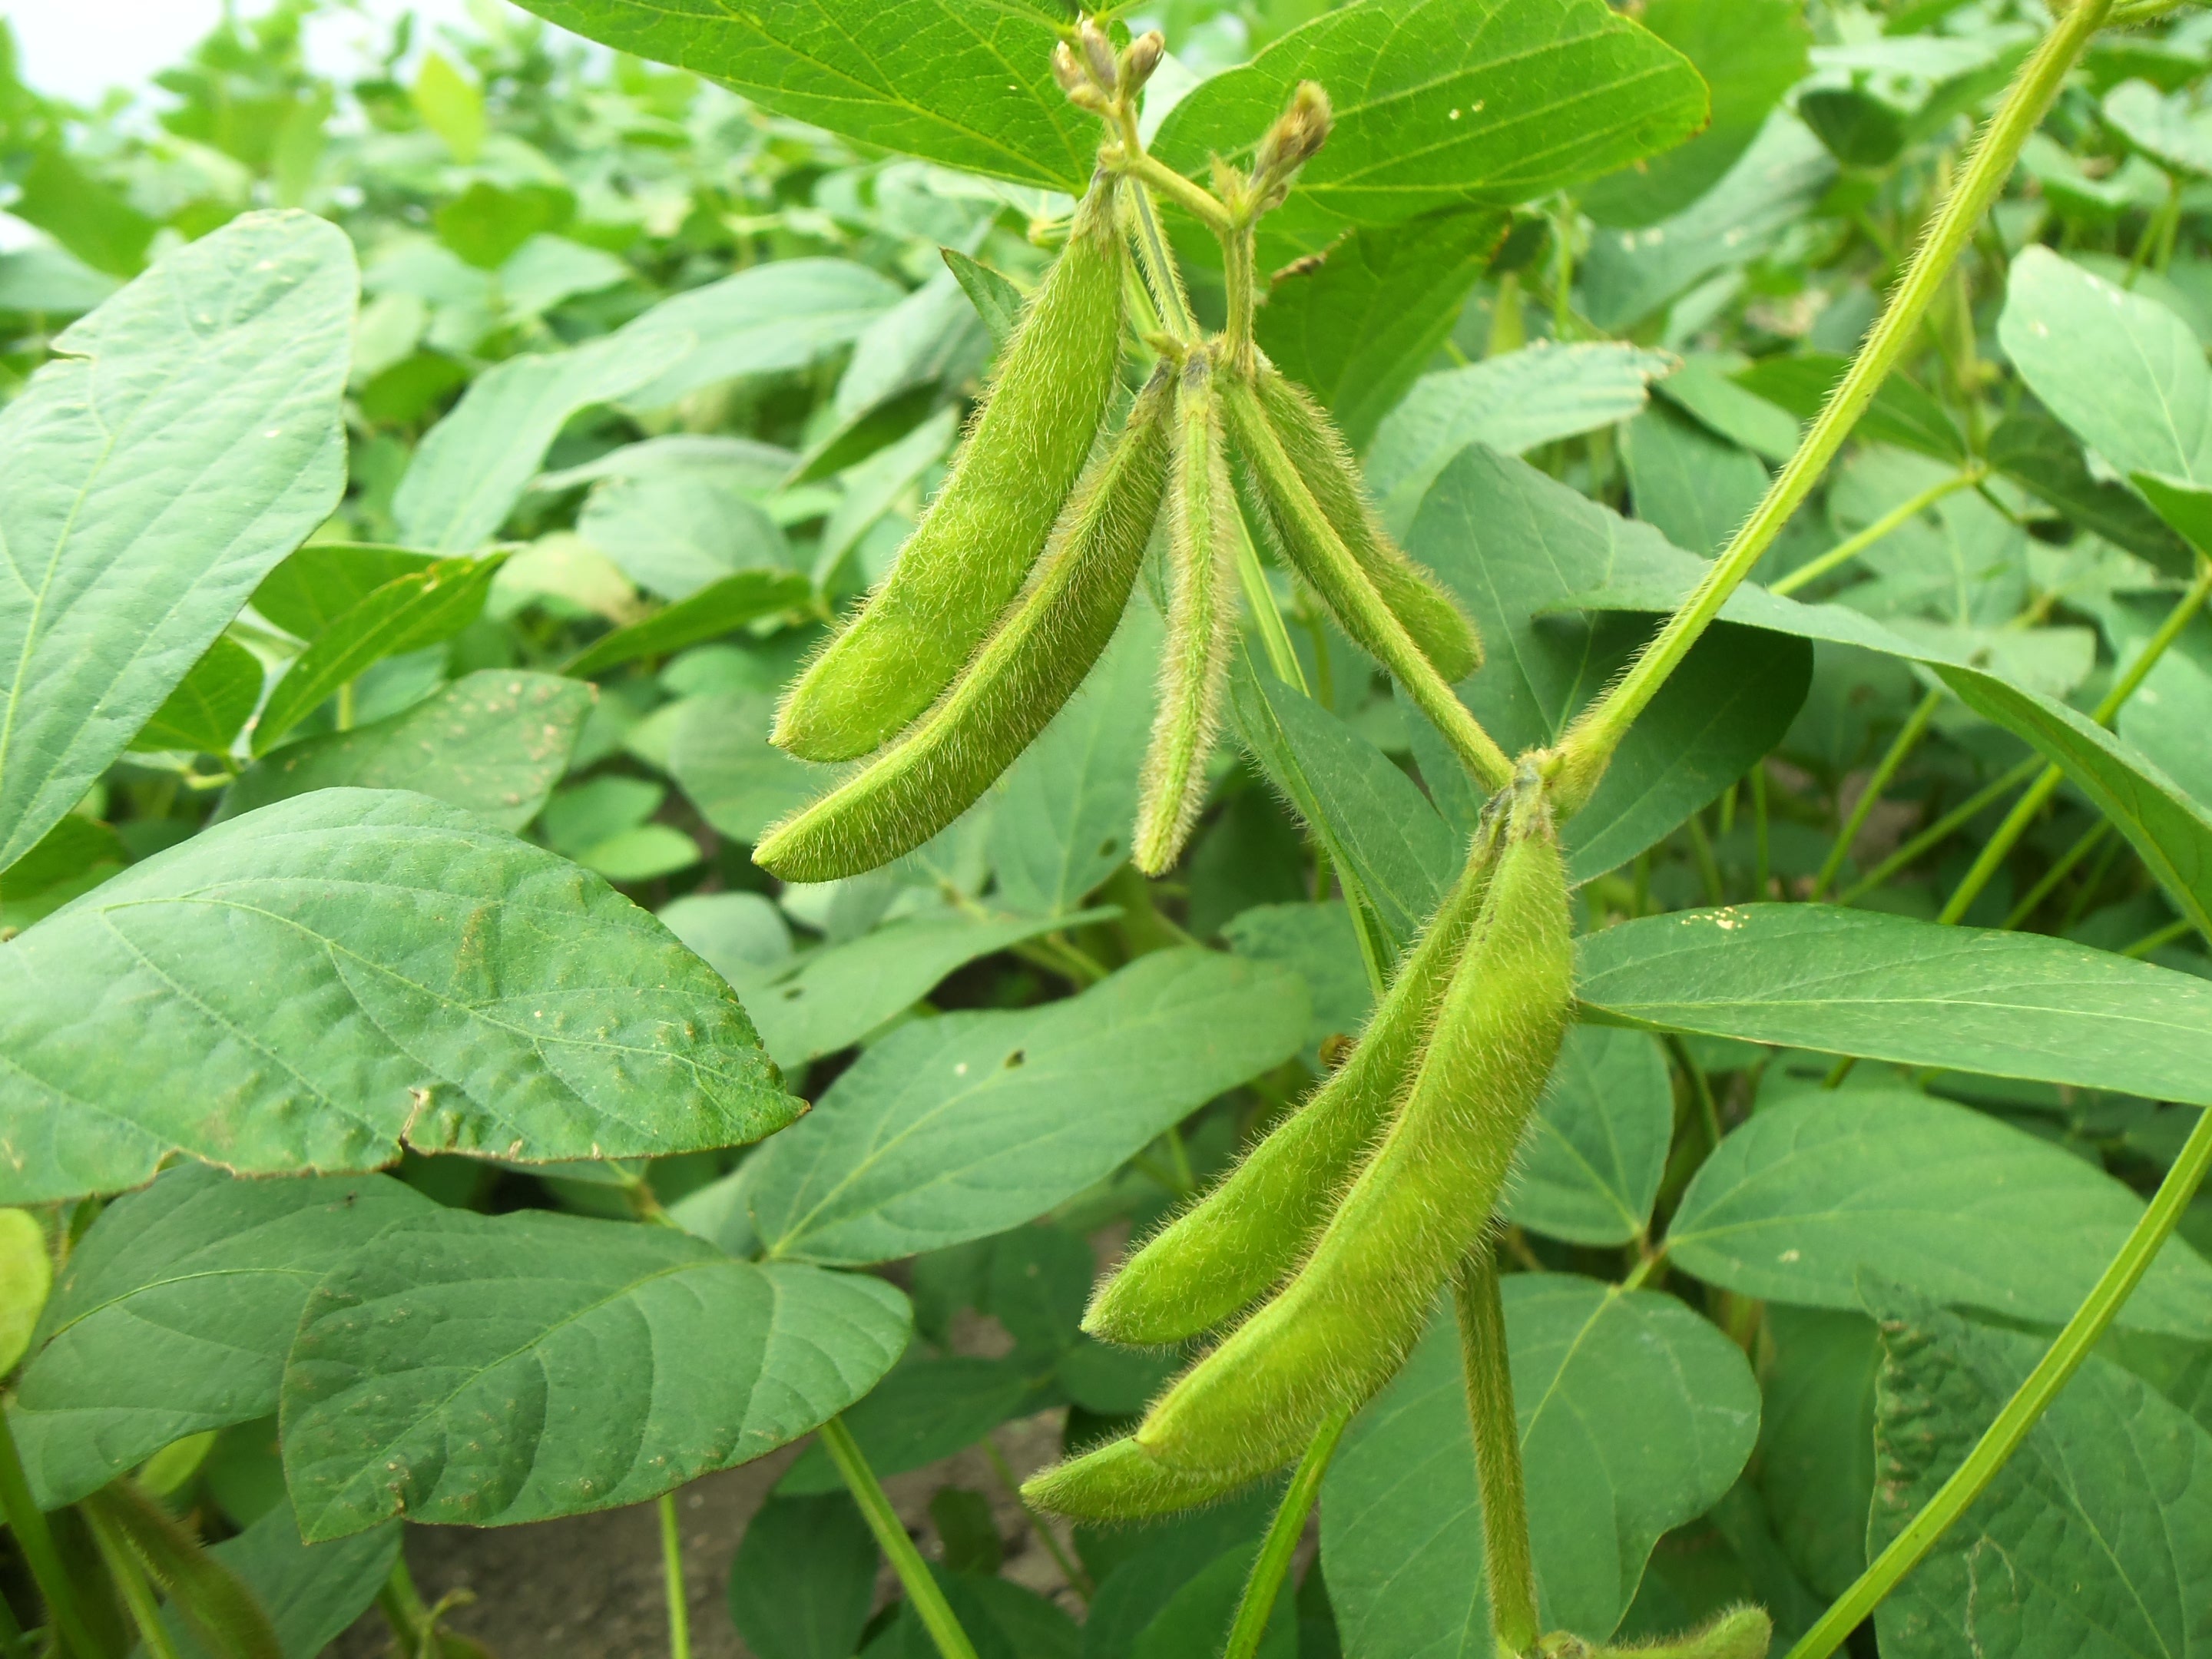
landscape, nature, plant, grain, fruit, leaf, flower, summer, food, green, harvest, herb, produce, vegetable, crop, botany, agriculture, plants, pods, leaves, fields, shrub, crops, plantation, cereals, soybean, flowering plant, end of summer, soy, glycine max, land plant, momordica charantia